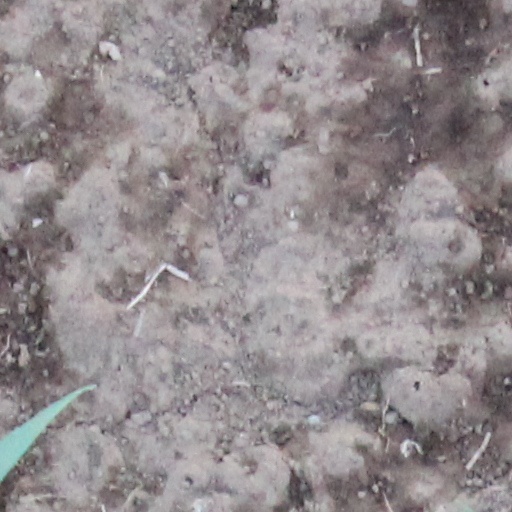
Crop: wheat